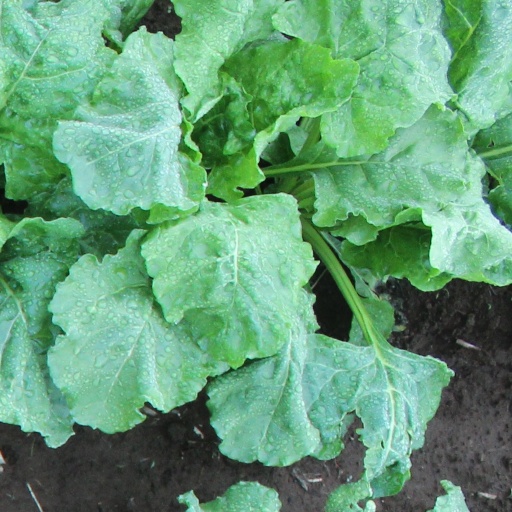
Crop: sugar beet